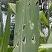
Crop: Maize
Condition: spodoptera-frugiperda-a